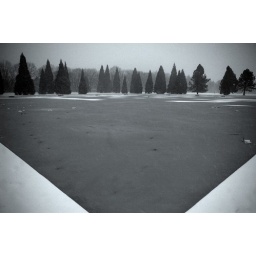
I think I might be building up a set of these, the duck pond in all seasons...